Tākaka

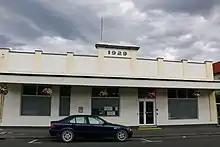
Golden Bay Electricity Board building (2021)

On this site in Commercial Street was originally a blacksmith. In 1929, the Golden Bay Electricity Board opened the building and occupied it until 2000. It is now occupied by the Department of Conservation.